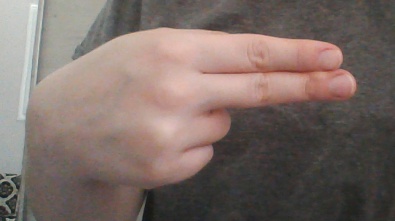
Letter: ain